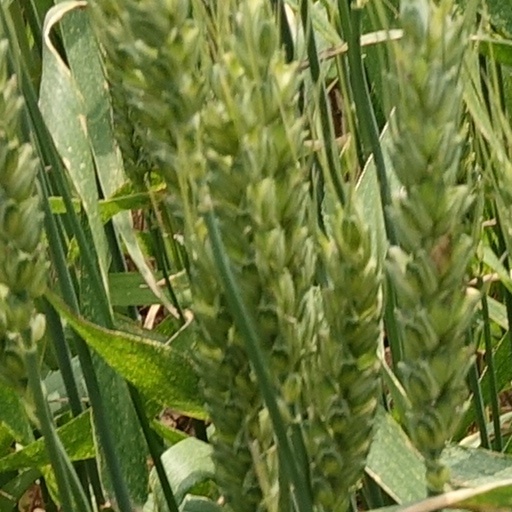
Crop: wheat